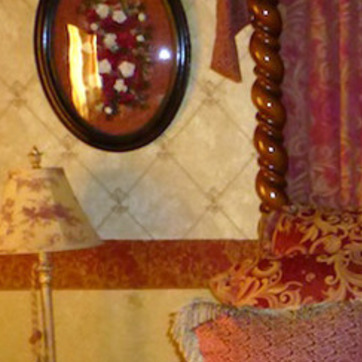
Material: wallpaper